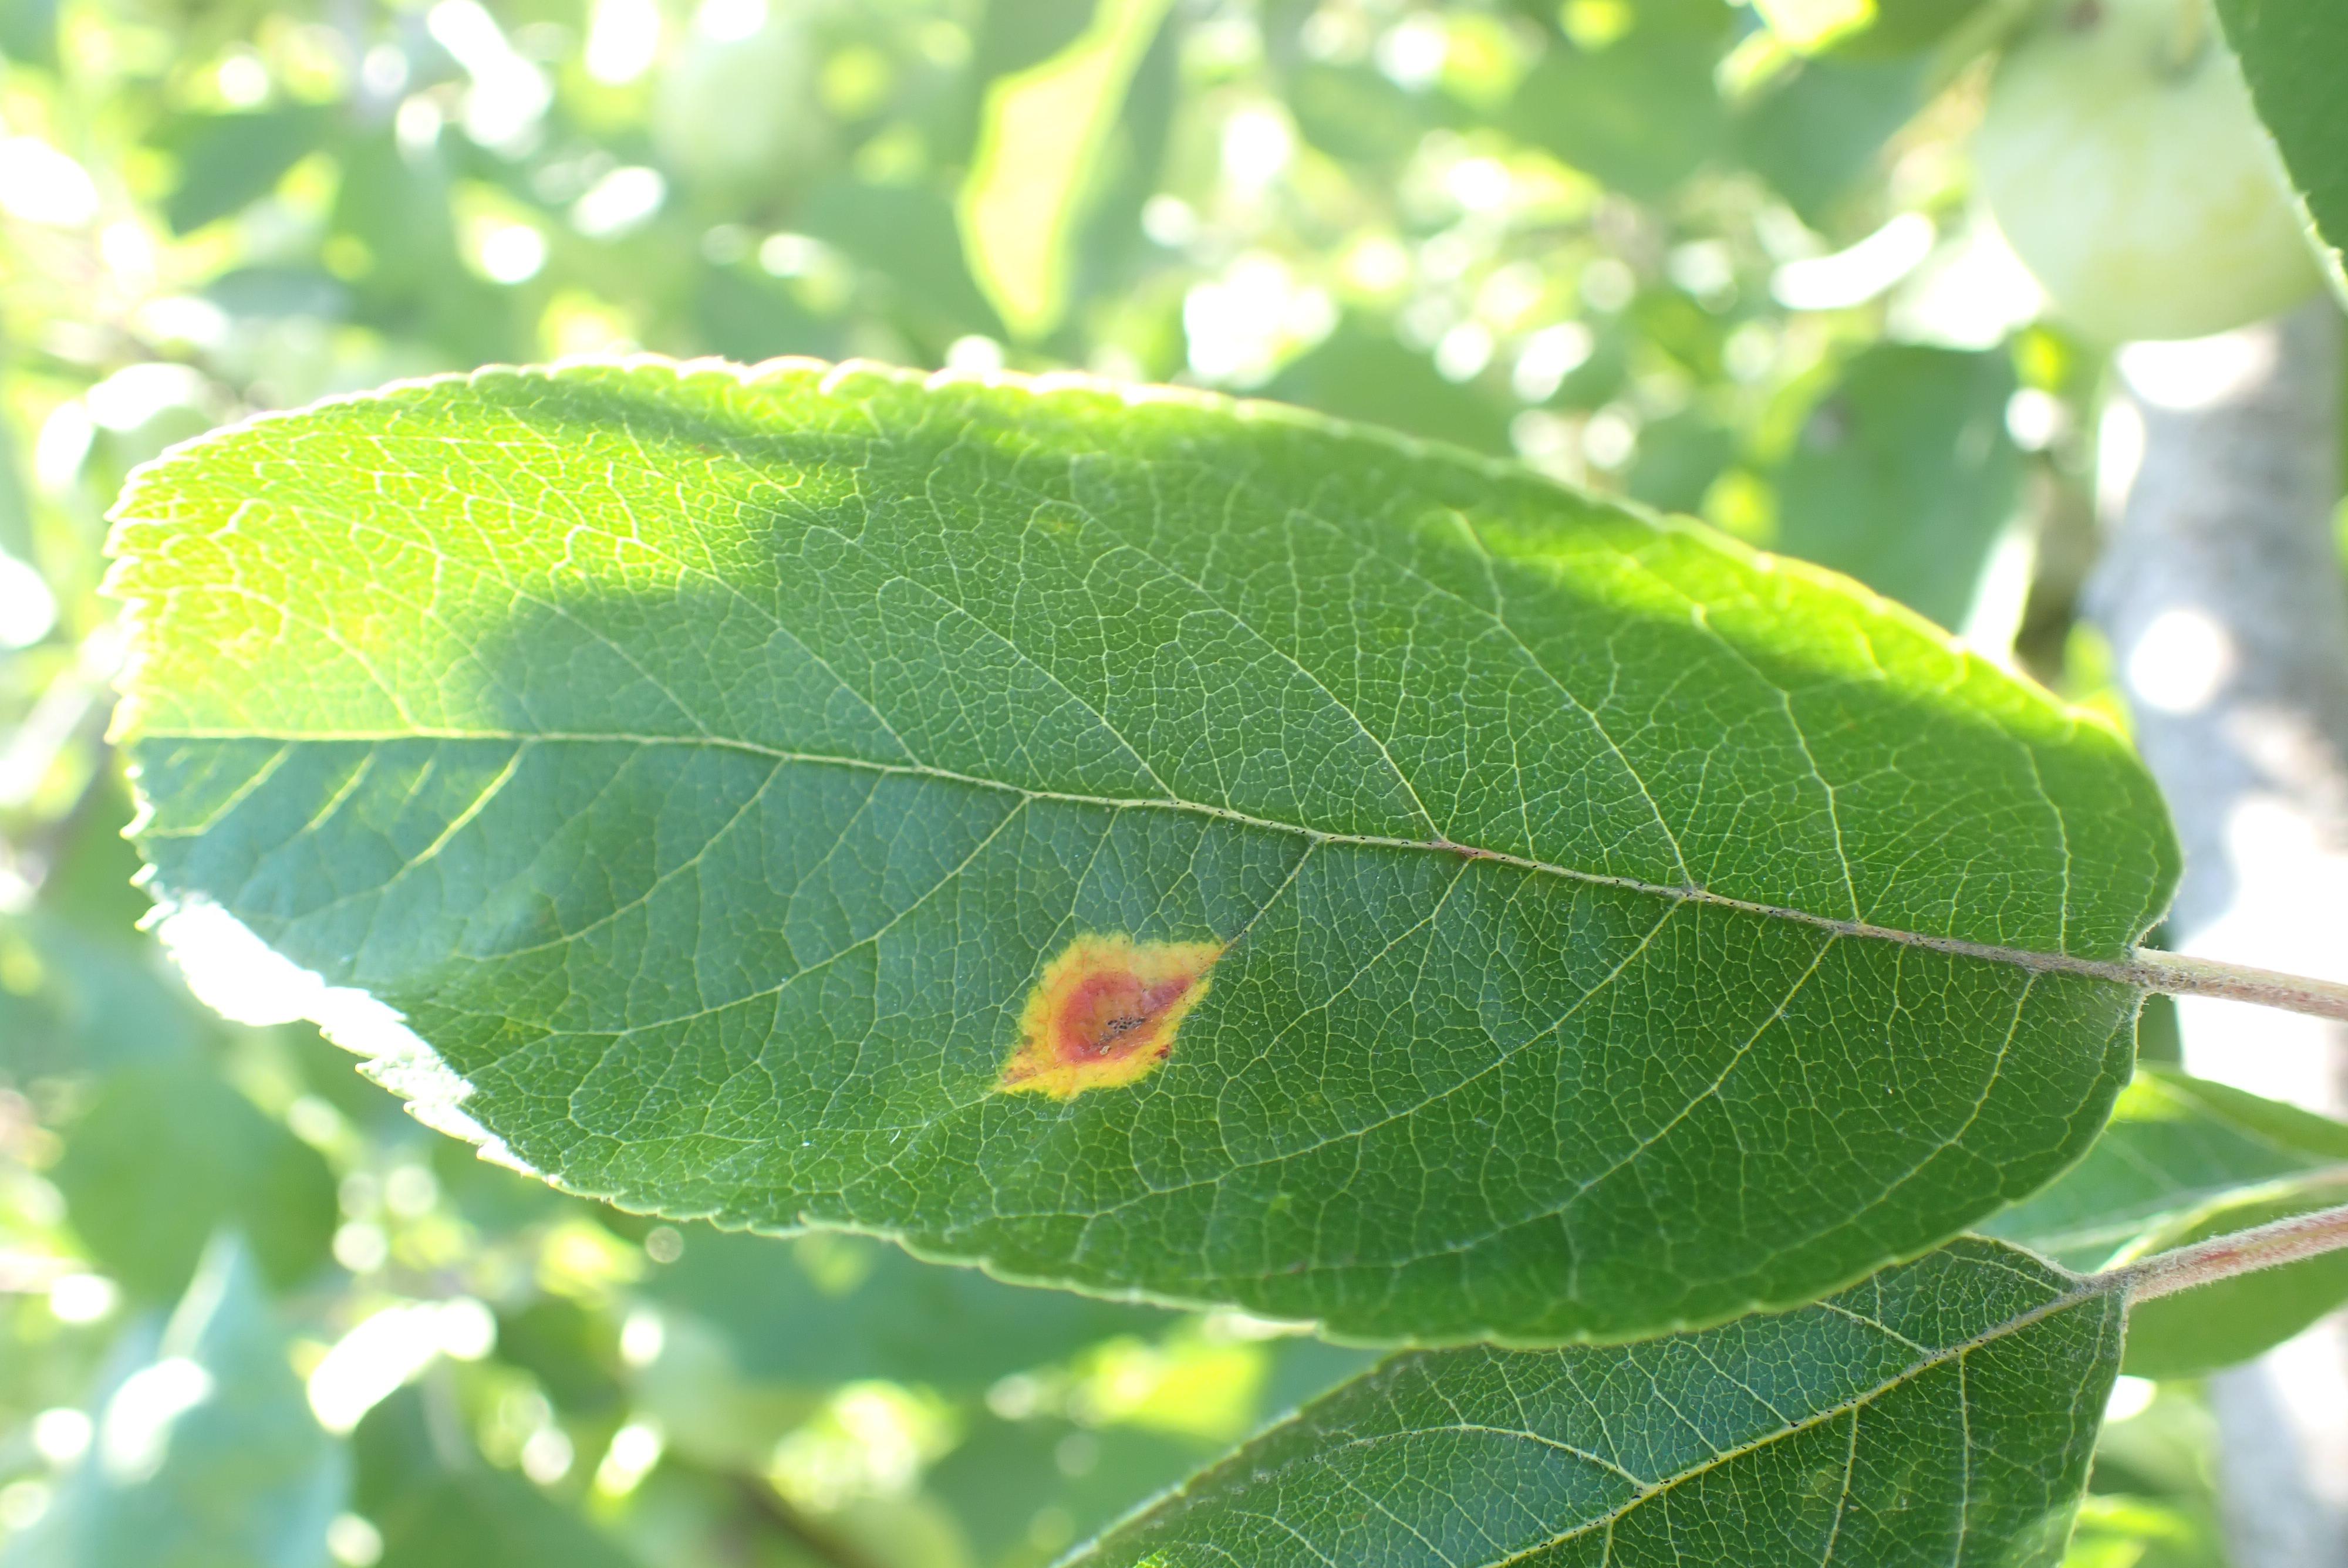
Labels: complex